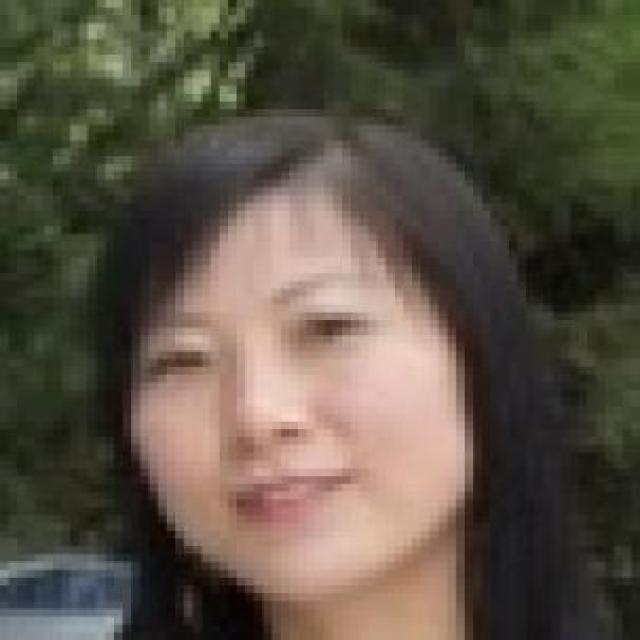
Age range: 21-44